Régis de l'Estourbeillon

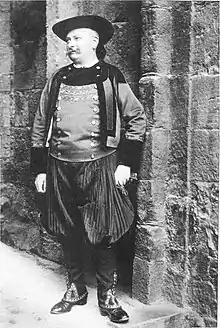
Régis de l'Estourbeillon dressed in Breton costume at the Celtic Congress of Caernarfon, 1904.

Régis-Marie-Joseph de l'Estourbeillon de la Garnache (11 February 1858 - 7 September 1946) was a Breton aristocrat, politician, and poet. He was associated with Breton regionalist activism. He is generally known as Régis de l'Estourbeillon, but held the title Marquis de l'Estourbeillon.